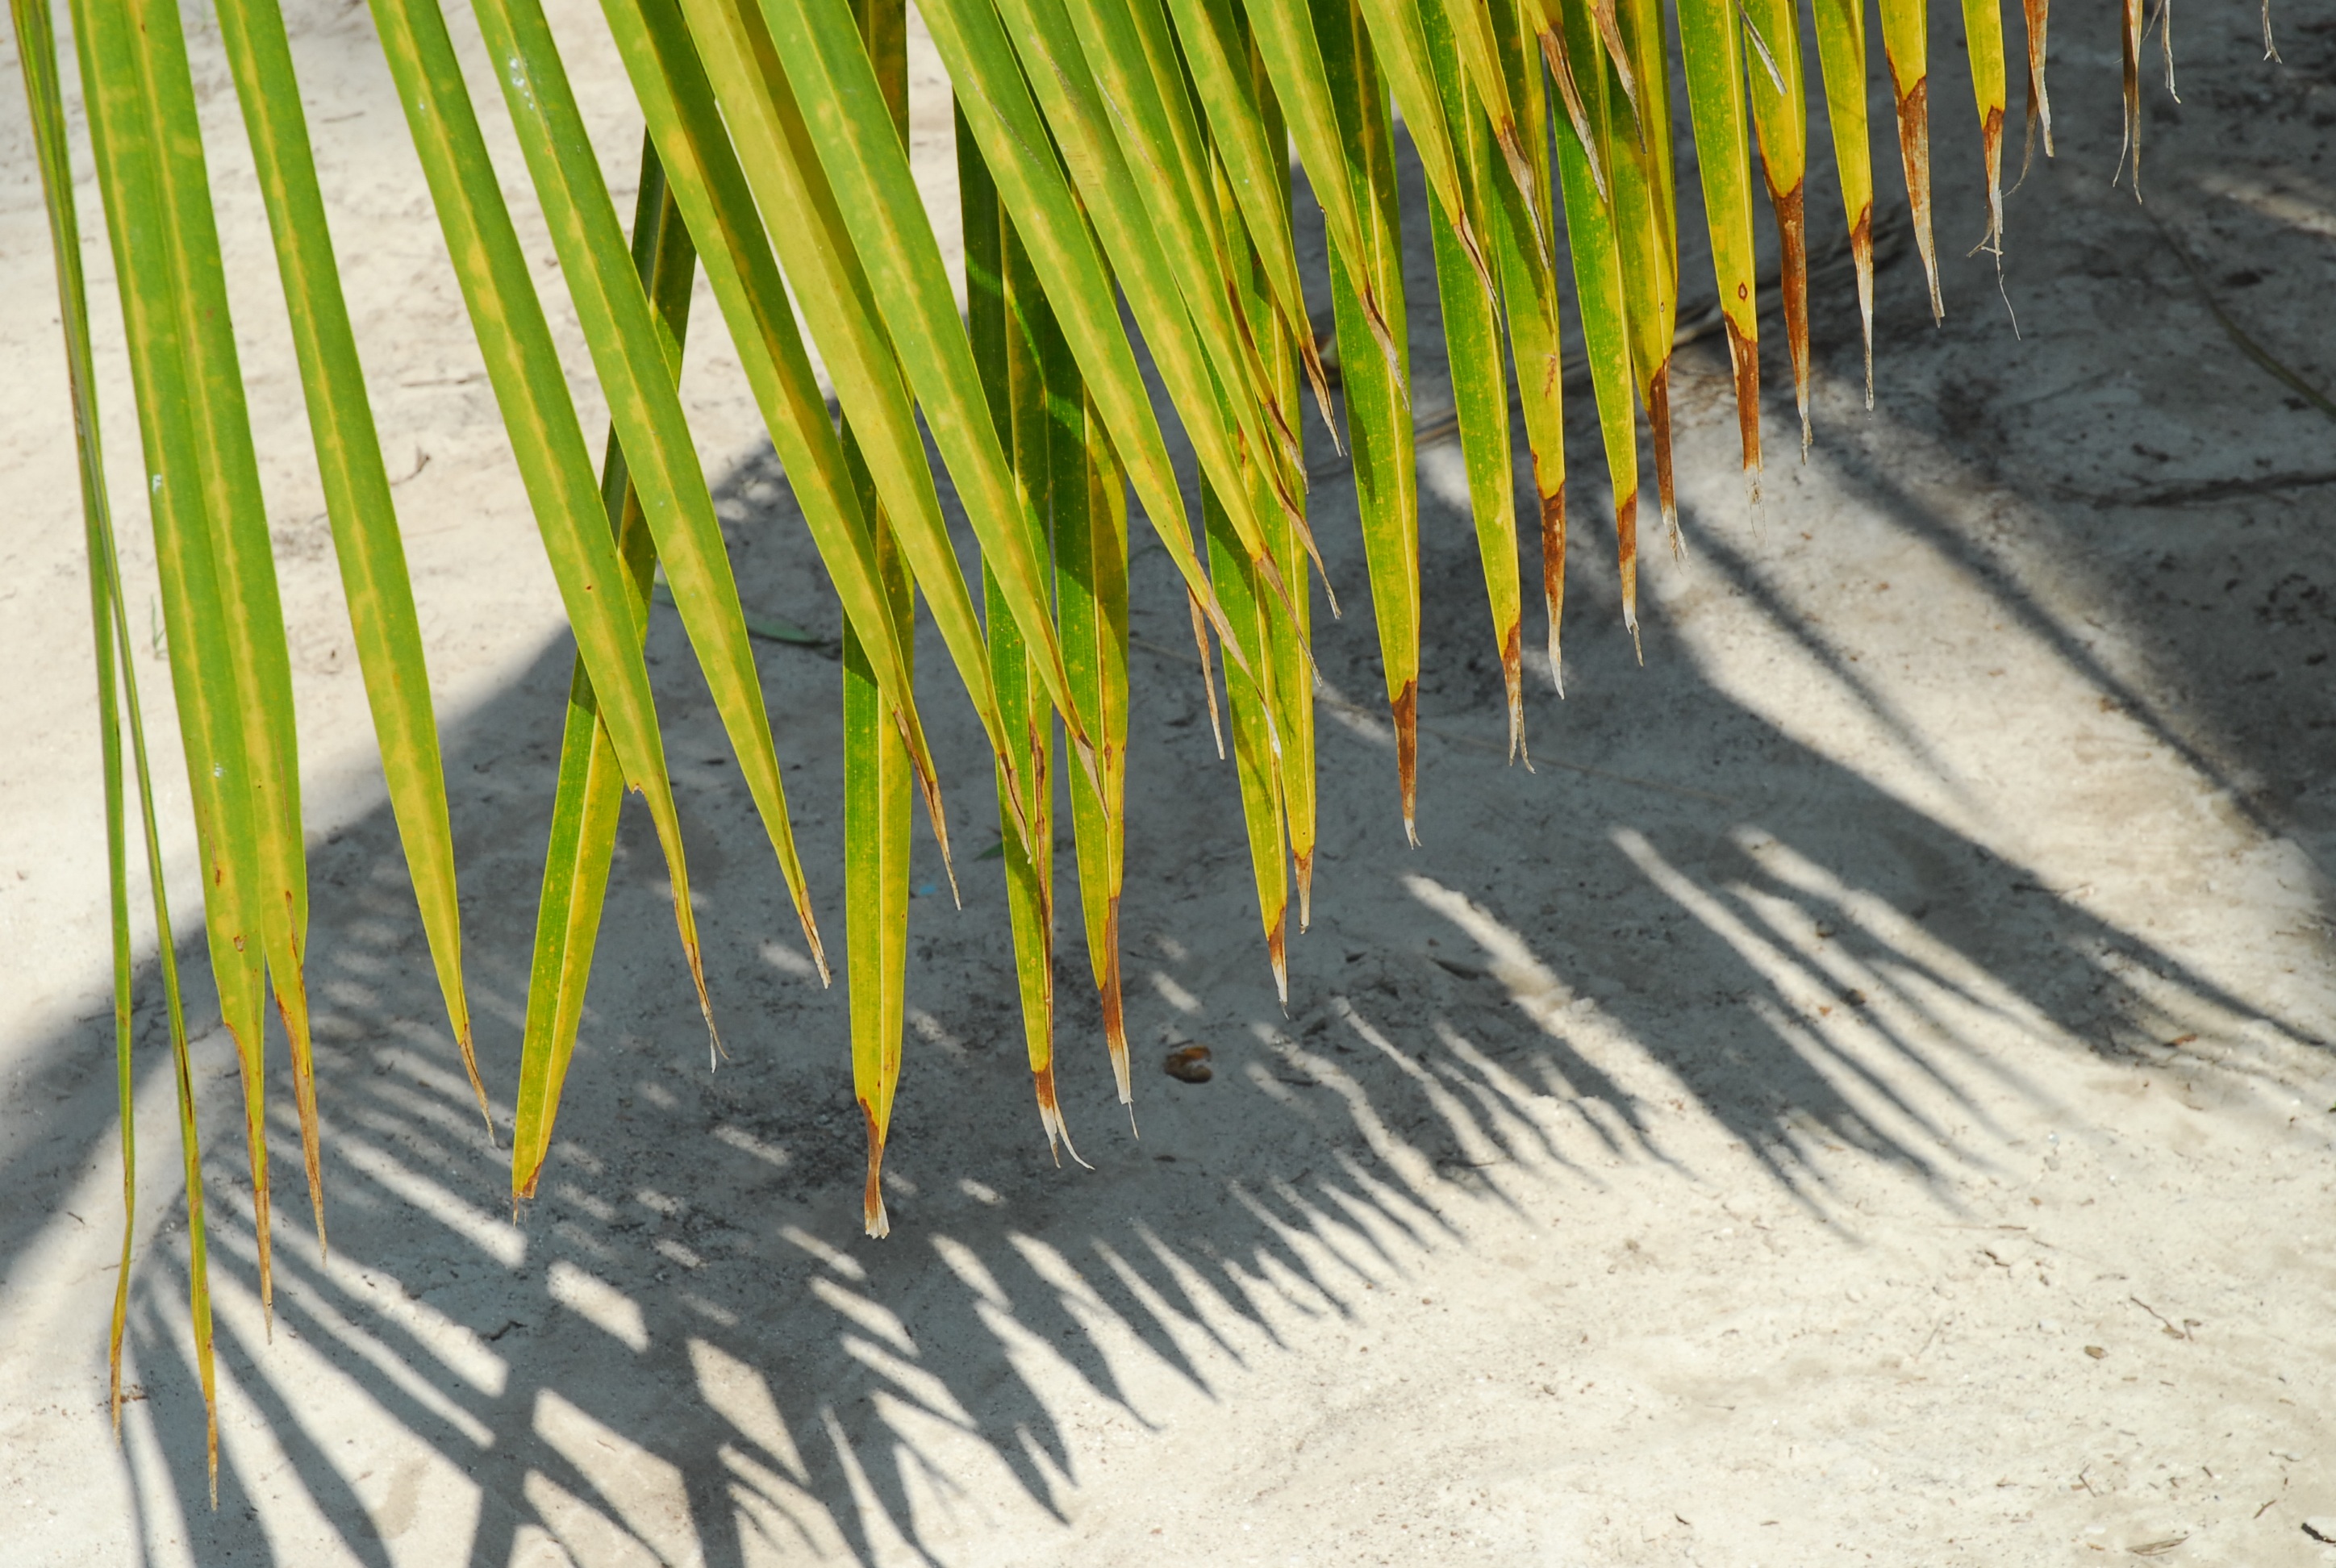
beach, tree, grass, branch, plant, palm tree, leaf, flower, green, botany, sheet, background, grass family, arecales, palm family